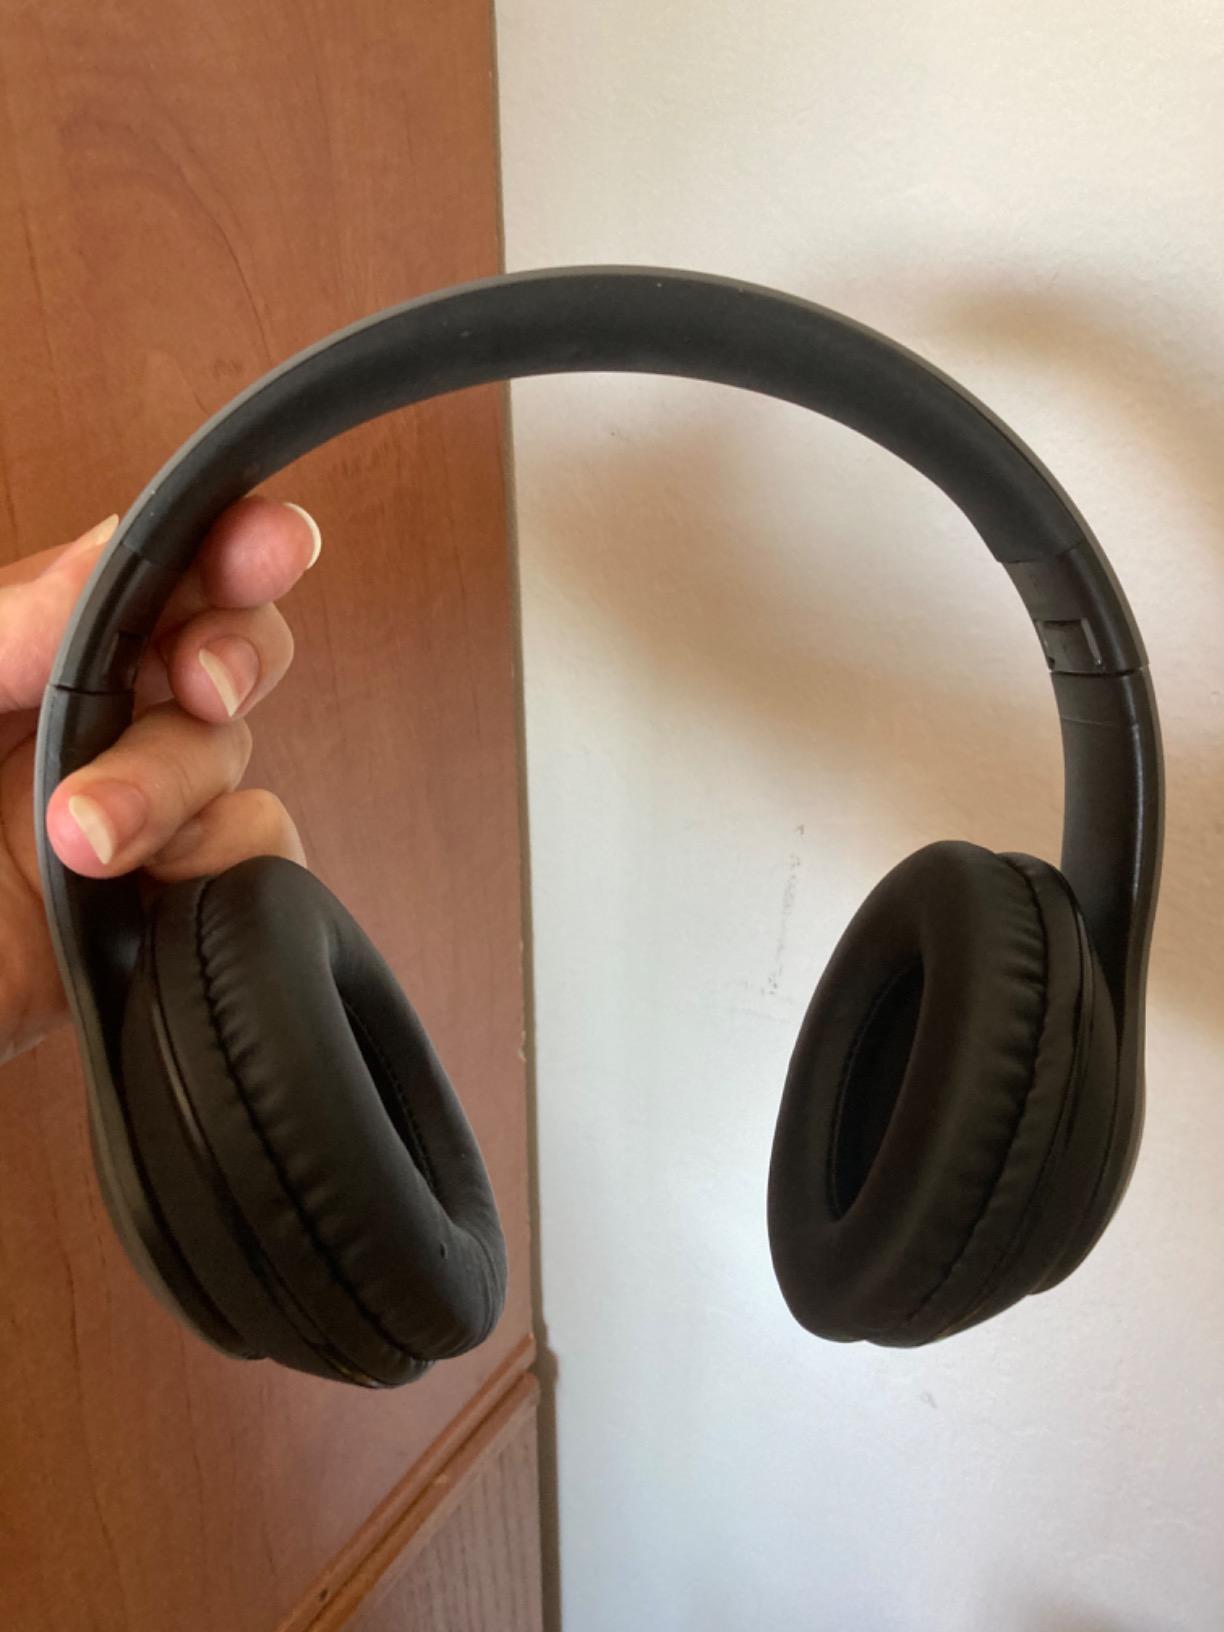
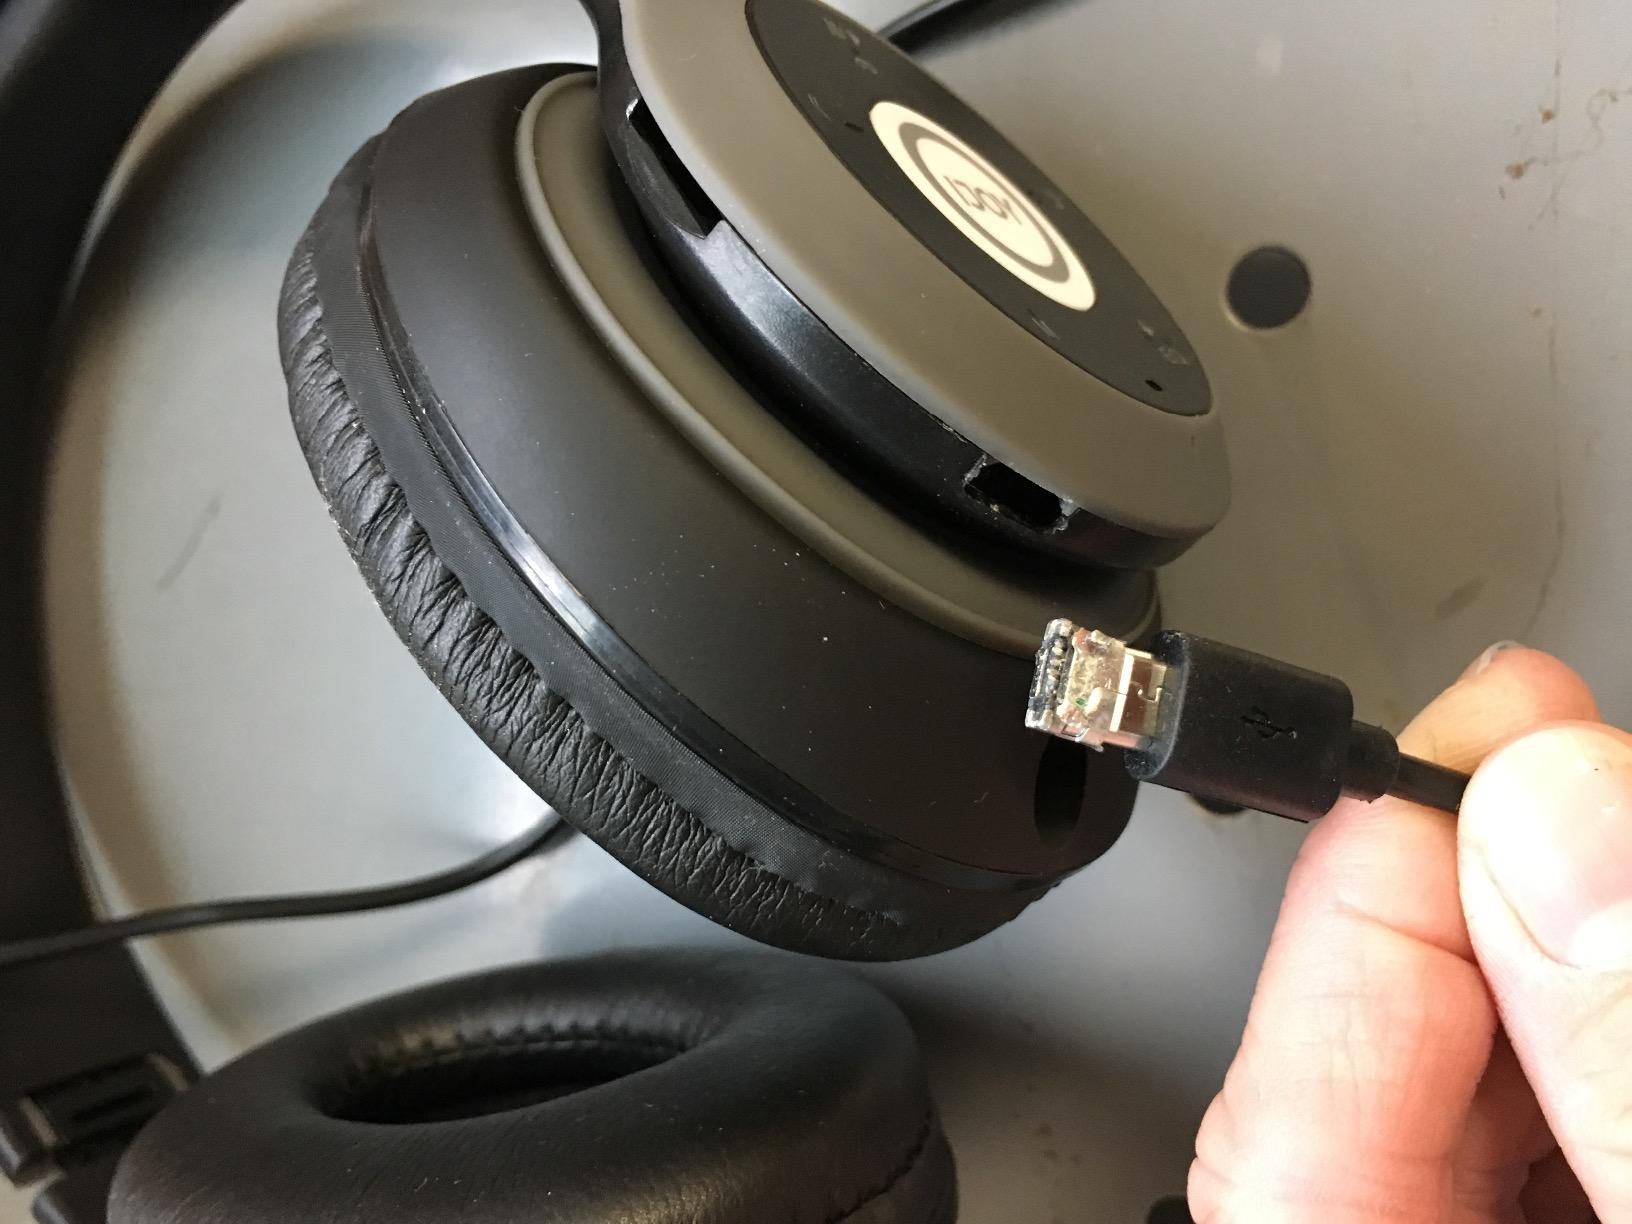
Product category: headphones
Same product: yes